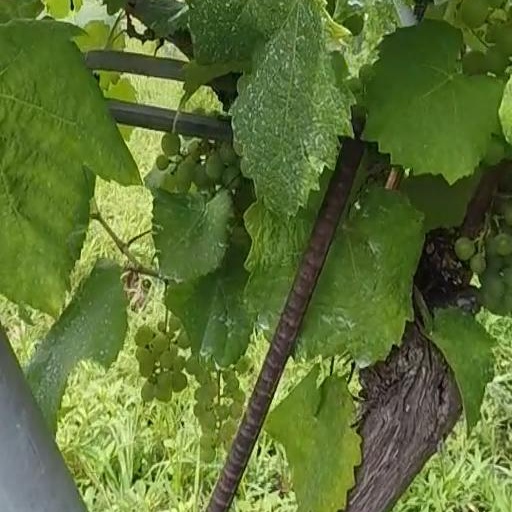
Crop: grape